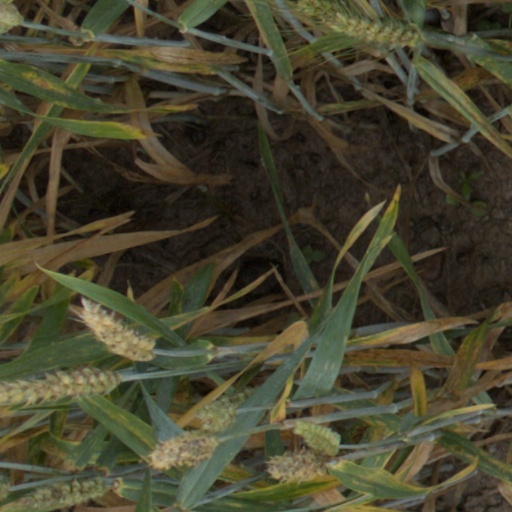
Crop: wheat